Kandak Sema

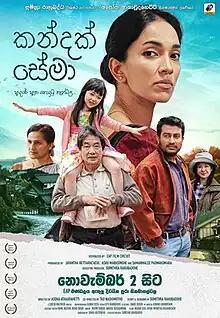

Kandak Sema (Like a Mountain) is a 2023 Sri Lankan Sinhalese language romantic drama film directed by Asoka Athaudahetti and co-directed by Tao Nashimotho. The film is co-produced by Sumithra Rahubaddhe, Jayantha Hettiarachchi, Ashu Marasinghe and Samanmalee Padmakumara. It stars Nirosha Perera and Japanese actor Jun Etoh in lead roles along with Japanese actress Ayako Kobayashi with Bimal Jayakody in supportive roles. Music composed by Suresh Maliyadde. The film is based on the novel written by Sumithra Rahubaddhe and her script.